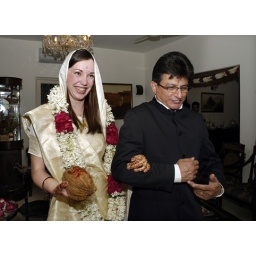
Nauzer, standing in for my brother, escorts me to my chair to begin the blessing.